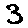
Label: 3